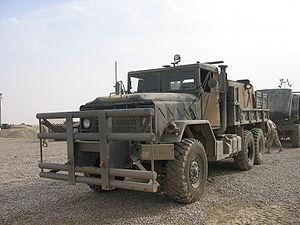
Un pare-buffle est une protection faite en tubes d'acier, d'aluminium, ou encore en matériaux composites, reliée au châssis d'une automobile ou d'un camion, et passant devant le pare-chocs avant et la calandre. Cet élément sert à la base à protéger le véhicule, notamment le radiateur, et ses occupants d'un choc contre un animal sauvage de grande taille.